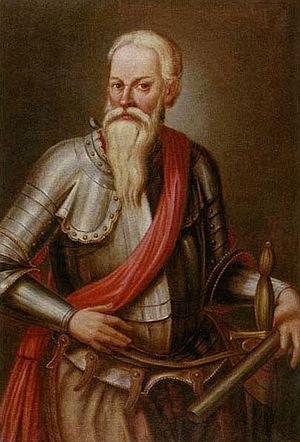
Mikołaj Radziwiłł Rudy, surnommé Le Rouge en raison de la couleur de ses cheveux, connu également sous le titre de Nicolas VI, né en 1512 à Kiev et mort en 1584 à Vilnius, fils de Georges Radziwiłł, grand hetman de Lituanie et de Barbara Kolanka, est une personnalité de la noblesse lituanienne, grand chancelier de Lituanie, gouverneur du voïvode de Vilnius et grand hetman de Lituanie.